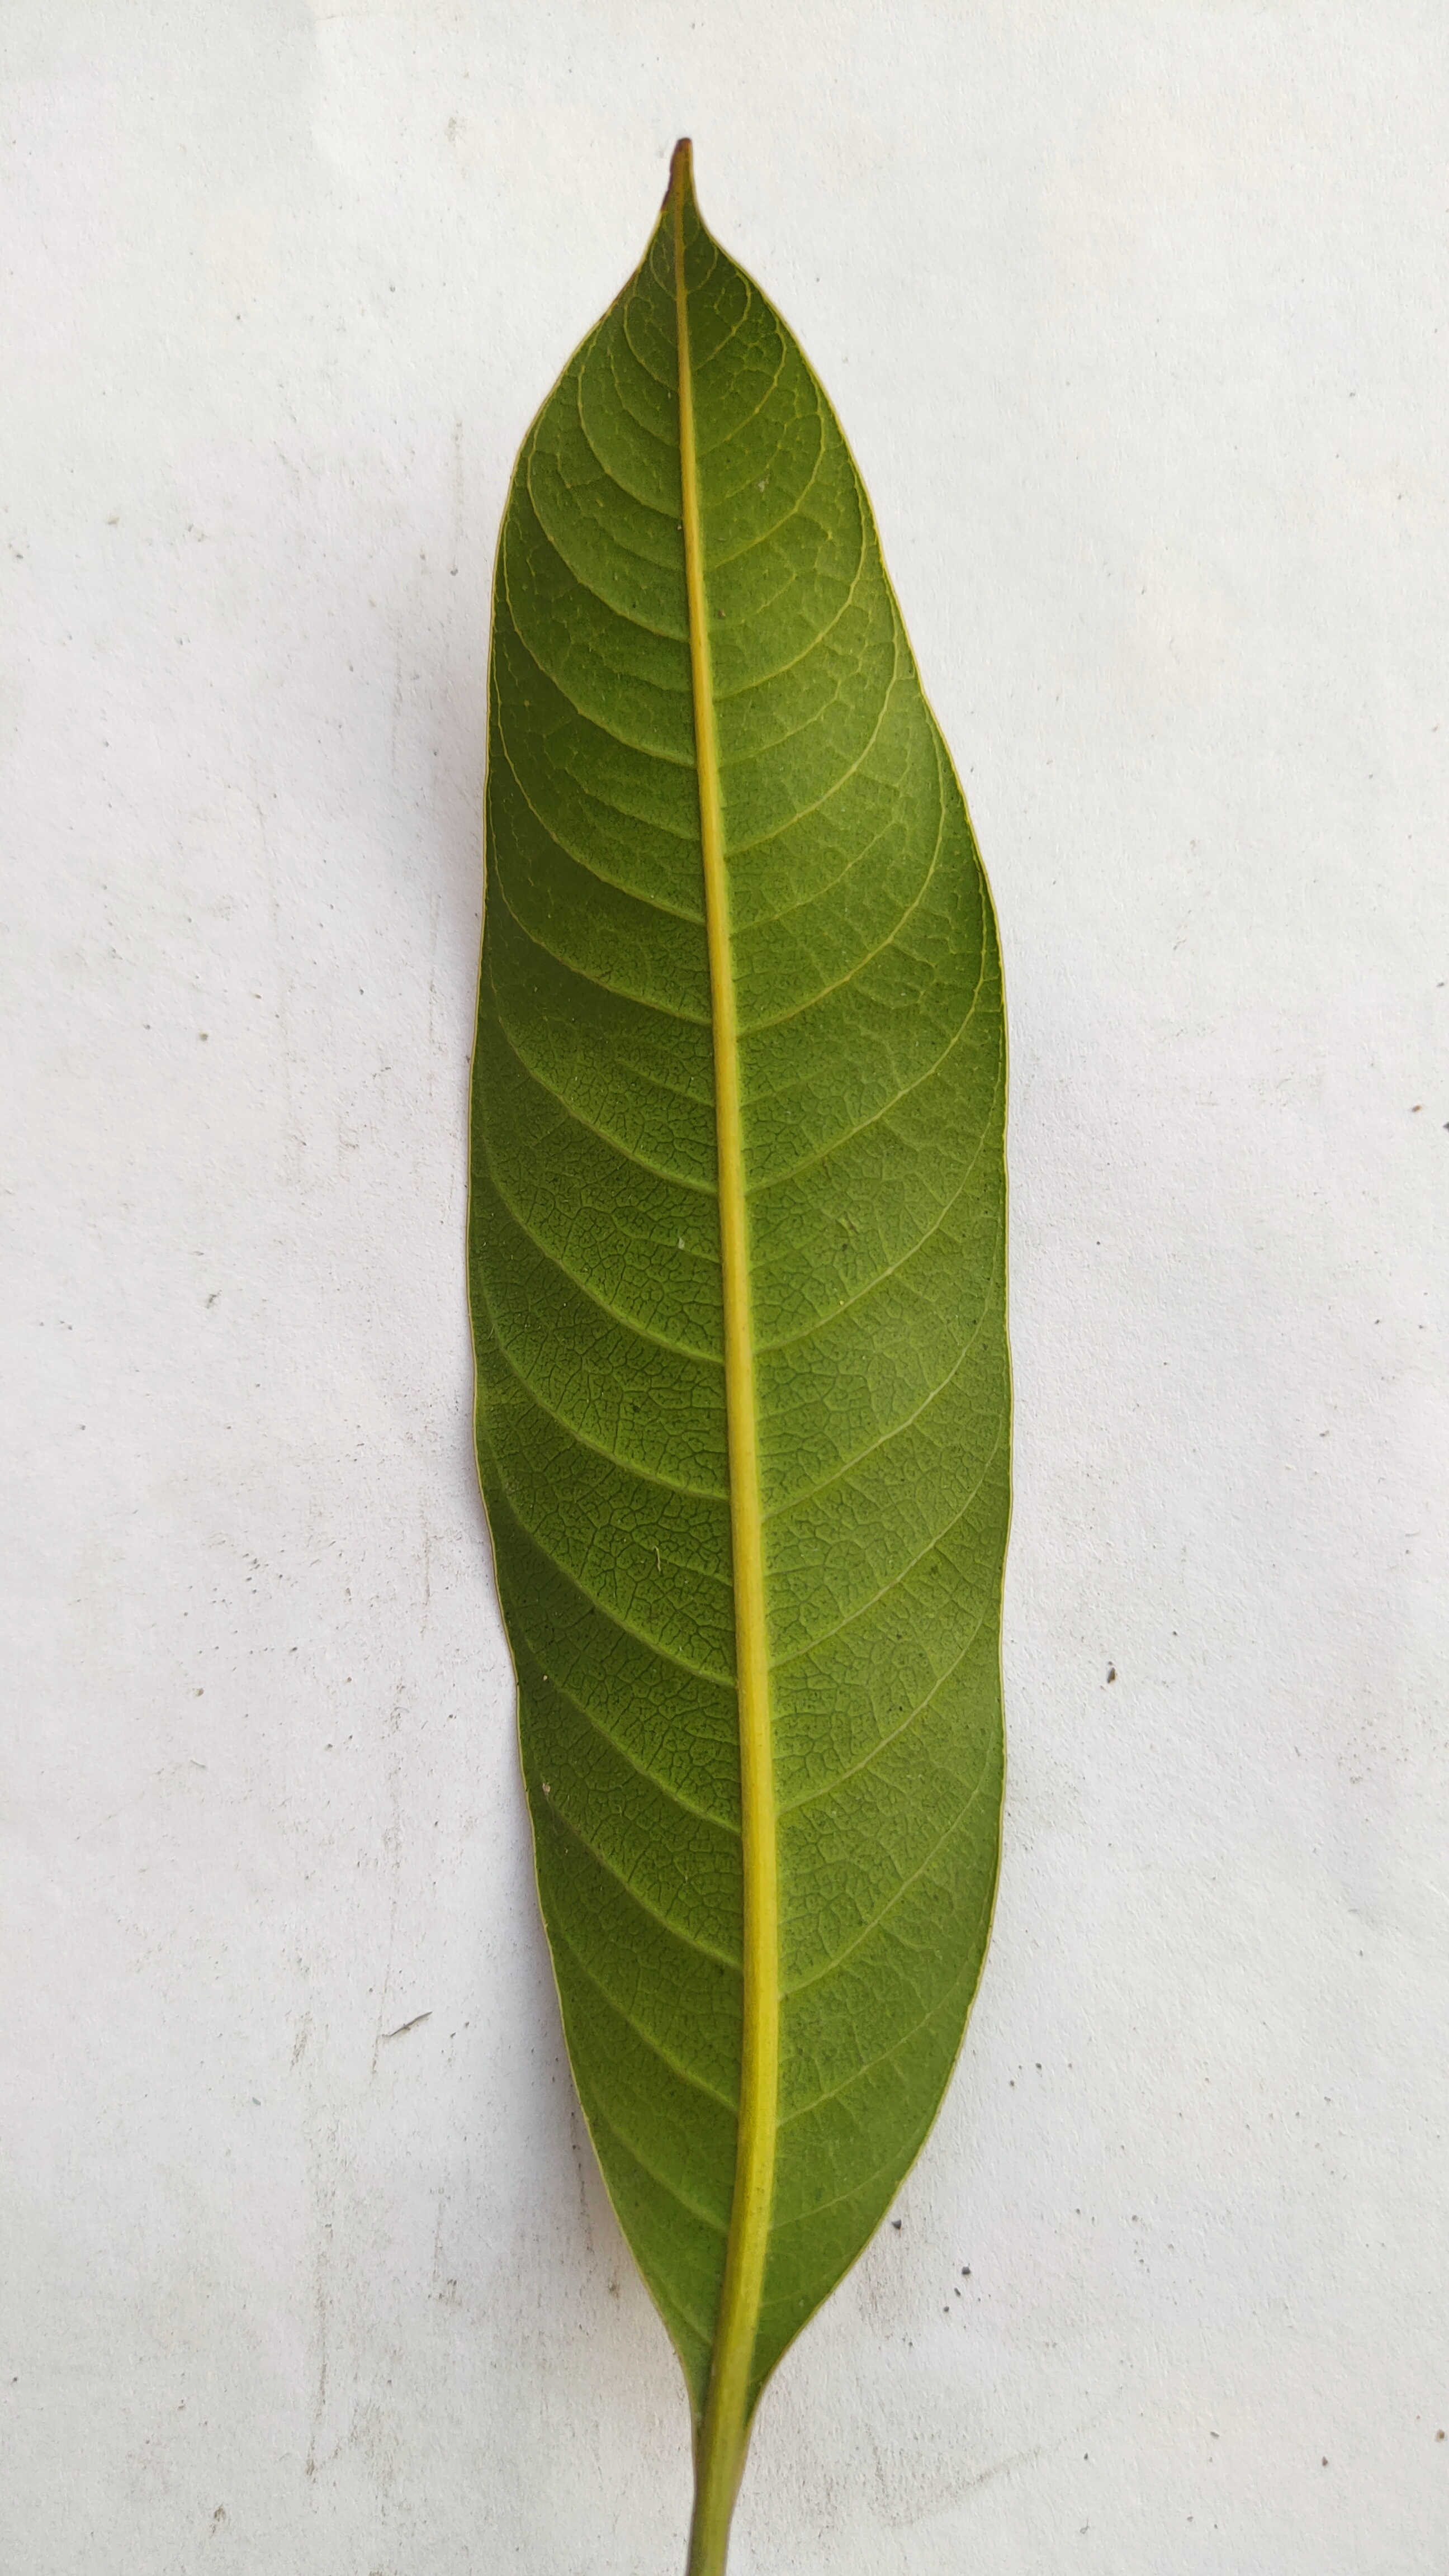
Leaf variety: Mango